Doctor Destiny

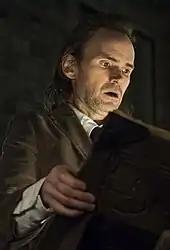
Jeremy Davies as John Deegan in "Elseworlds"

Doctor Destiny, referred simply to as "Destiny", appears in "Justice League Dark", voiced by Alfred Molina. This version is a dark wizard who was trapped in the Dreamstone by Merlin and Etrigan centuries prior. In the present, Destiny possesses Ritchie Simpson before being defeated by John Constantine, Deadman, and Etrigan after they separate him from the Dreamstone.